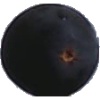
Label: Grape Blue 1